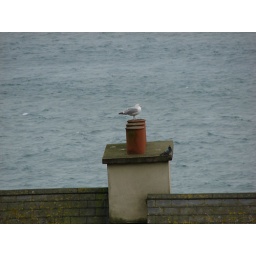
I like watching the birds sit on the top of the buildings in front of our house.